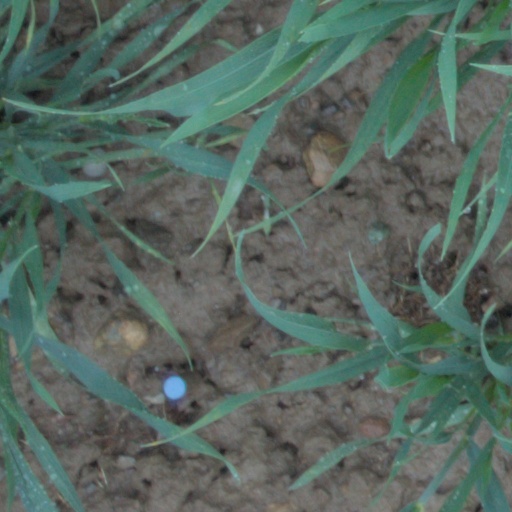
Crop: wheat